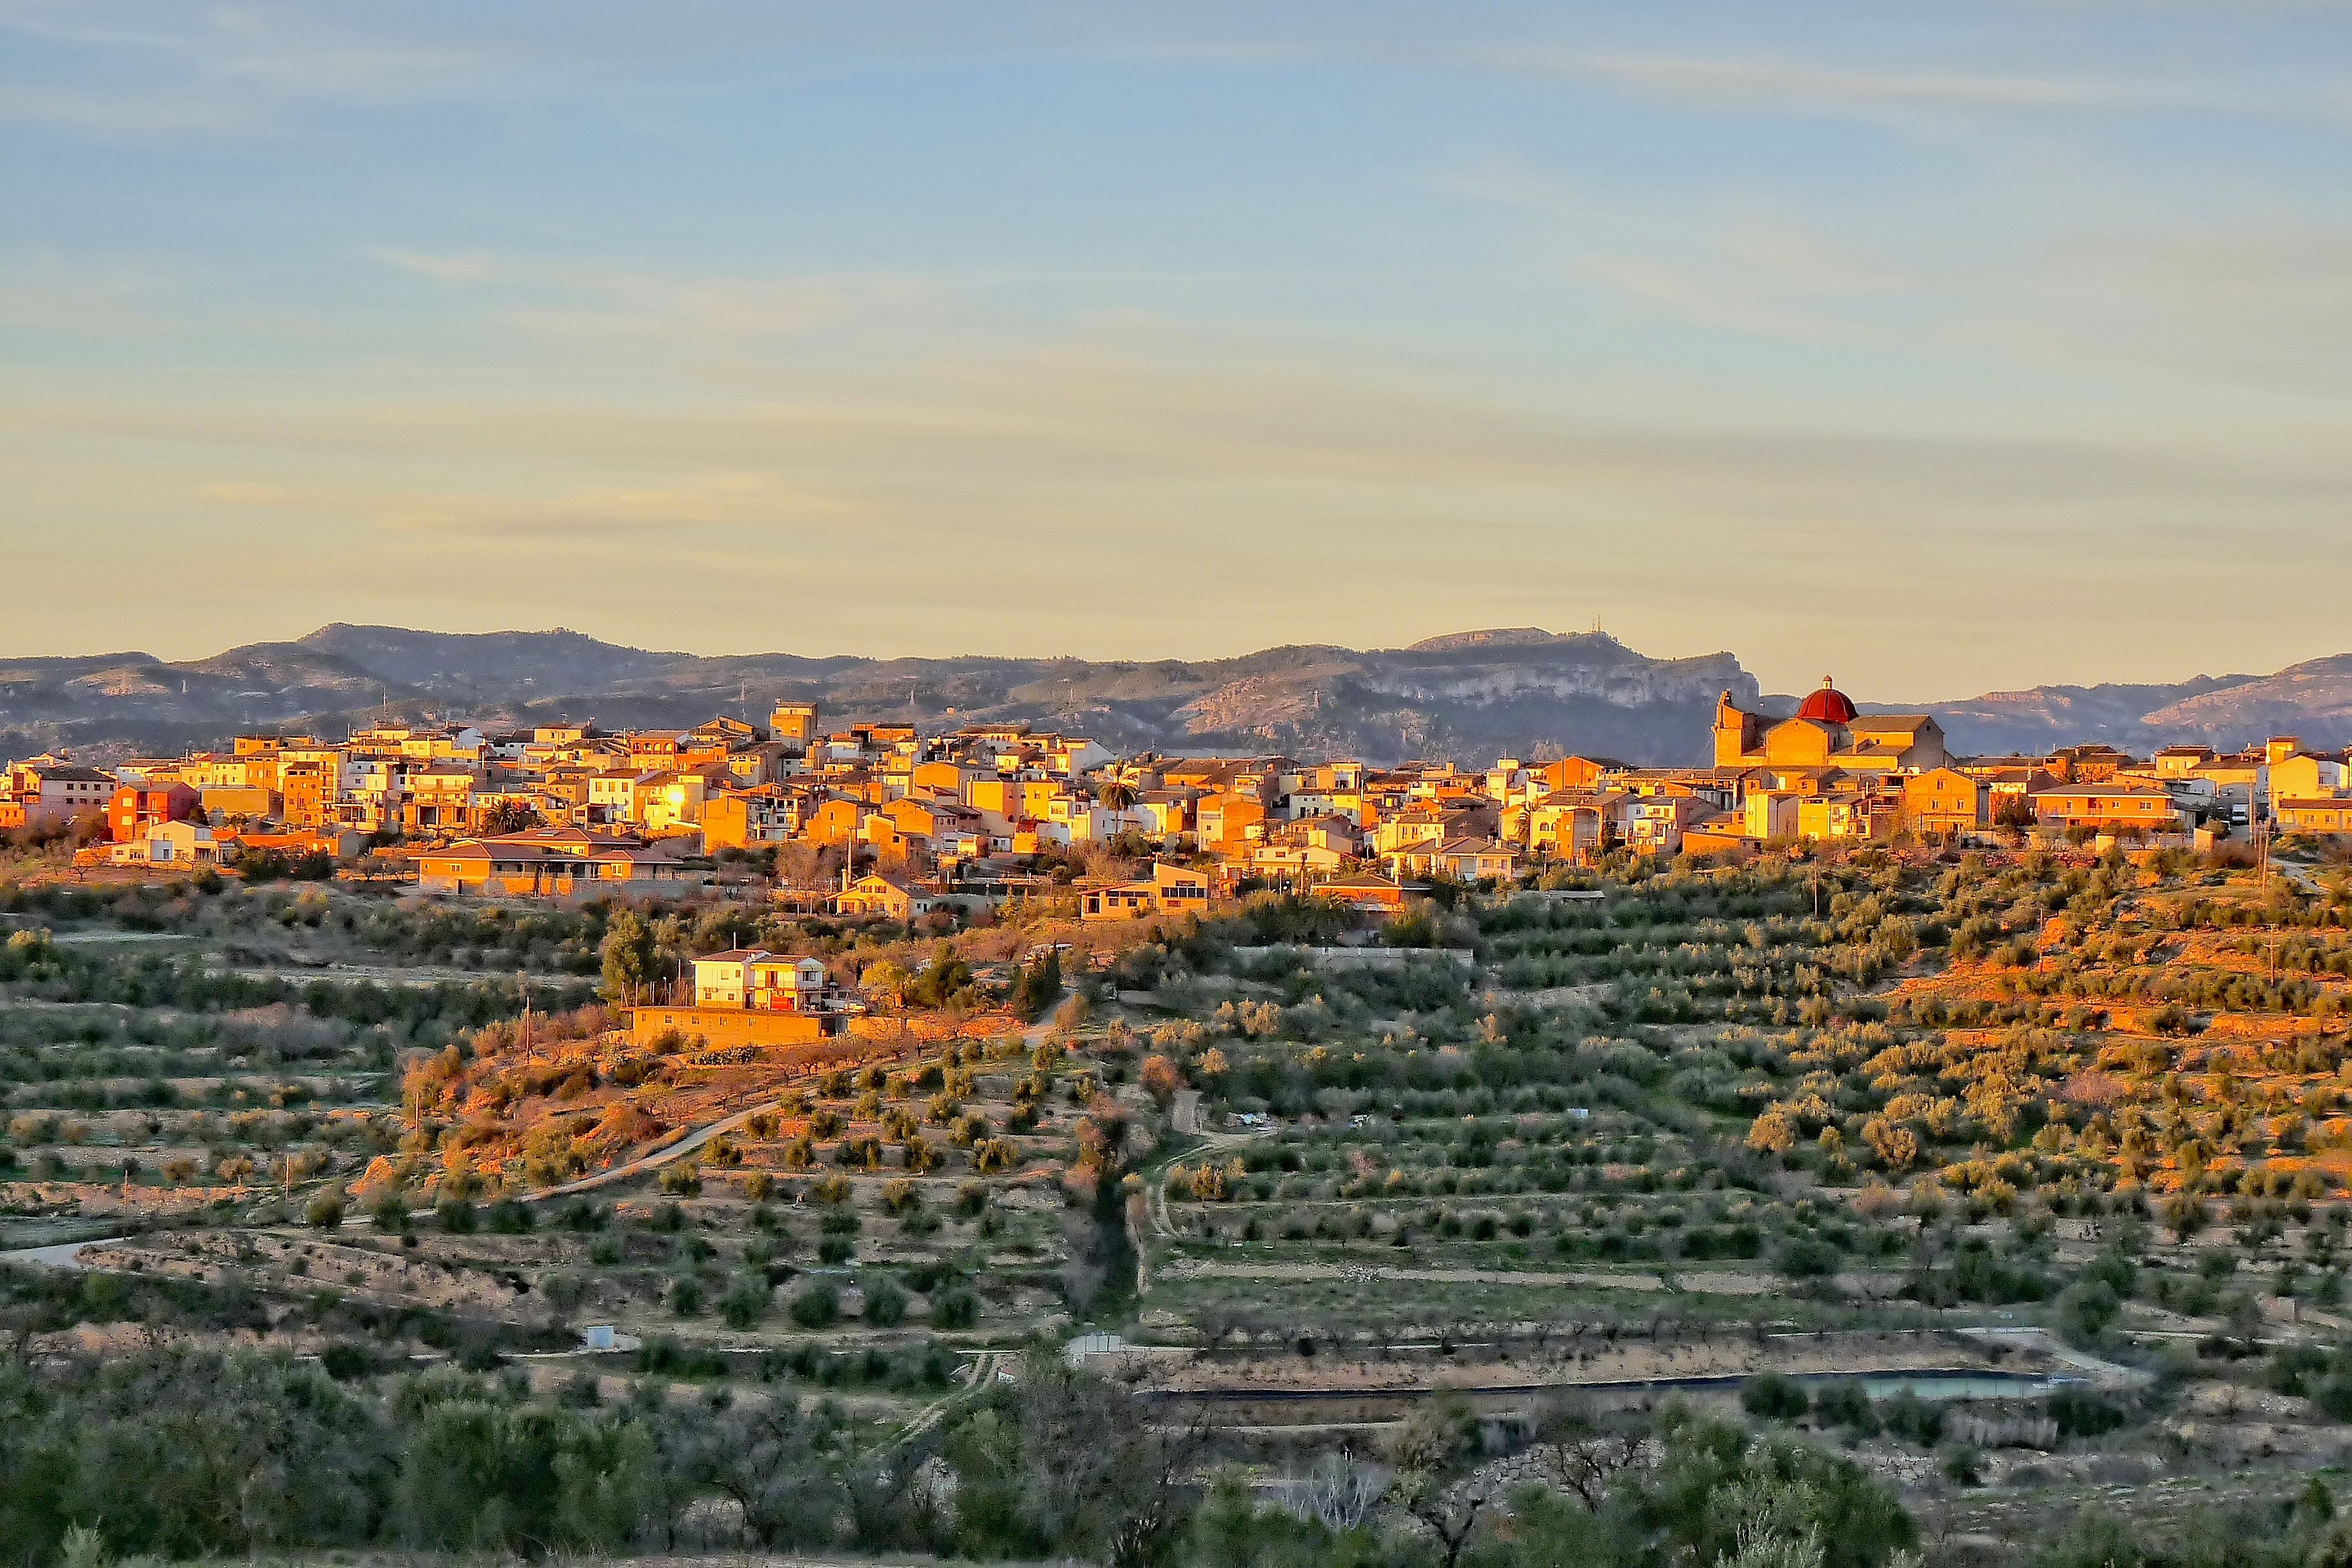
landscape, sea, coast, nature, horizon, mountain, architecture, sky, sunrise, sunset, skyline, sunlight, morning, leaf, hill, flower, town, city, valley, cityscape, panorama, summer, dusk, evening, spring, scenic, autumn, agriculture, season, trees, outside, hills, clouds, spain, buildings, mountains, plateau, vista, ecosystem, rural area